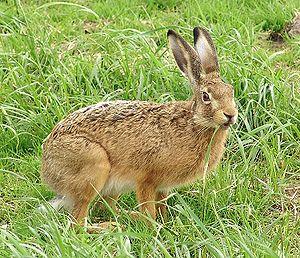
Les Deux Frères est le titre habituel d'un conte populaire merveilleux, largement répandu en Europe, Asie et Afrique du nord notamment, dont la version la plus connue est celle des frères Grimm. Il s'agit du plus long des Contes de l'enfance et du foyer, et il comprend de nombreux épisodes et motifs ; la version des Grimm, qui a connu plusieurs rédactions au fil des éditions successives du recueil, a été élaborée à partir de différentes versions allemandes, et d'éléments d'autres origines. On y retrouve notamment les thèmes codifiés AT 567, AT 300, AT 303 dans la classification Aarne-Thompson.